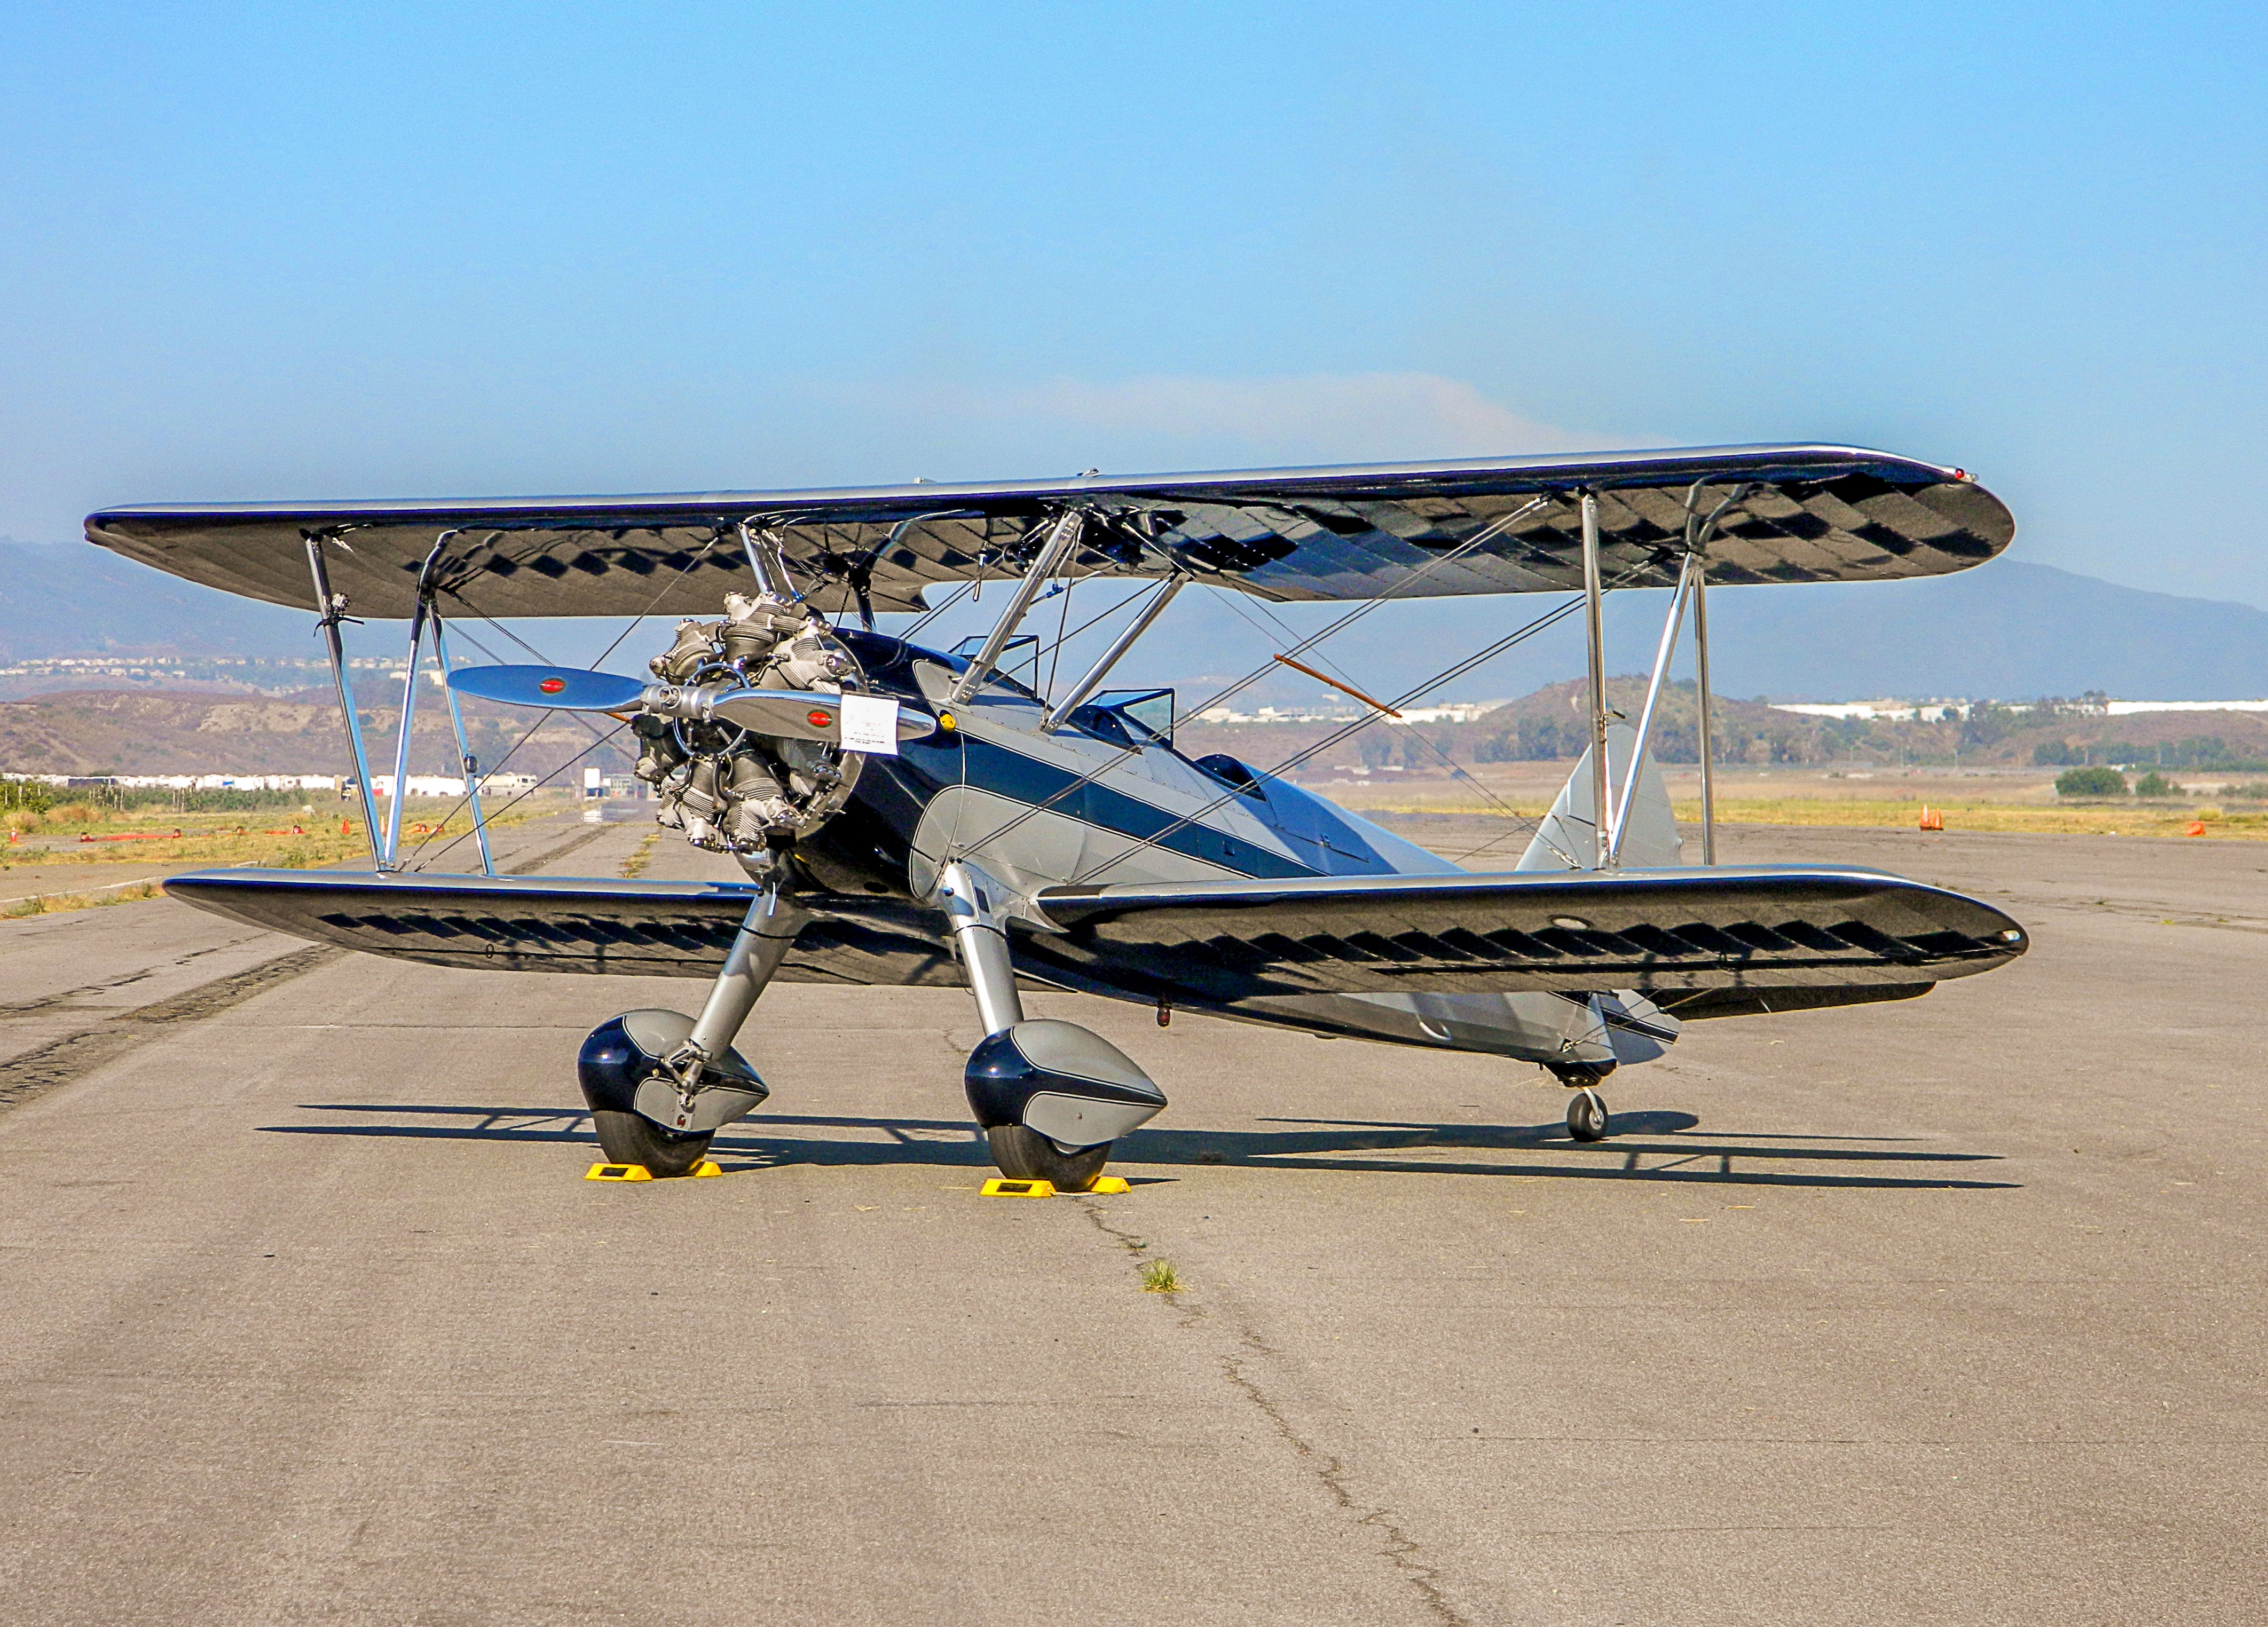
wing, vintage, retro, airport, airplane, plane, aircraft, vehicle, aviation, flight, wings, engine, propeller, biplane, light aircraft, atmosphere of earth, aircraft engine, propeller driven aircraft, ultralight aviation, cessna 185, piper pa 18